Bente Engesland

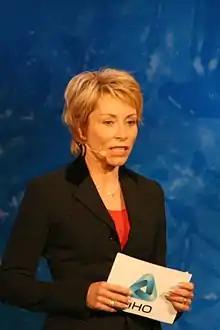
Bente Engesland

Bente Engesland (born 5 April 1962) is a Norwegian magazine editor.